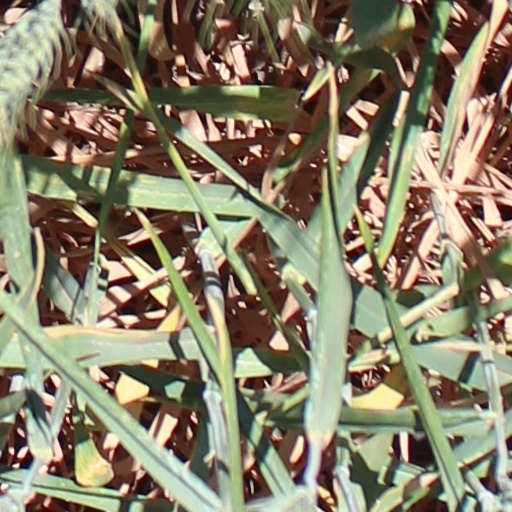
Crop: wheat